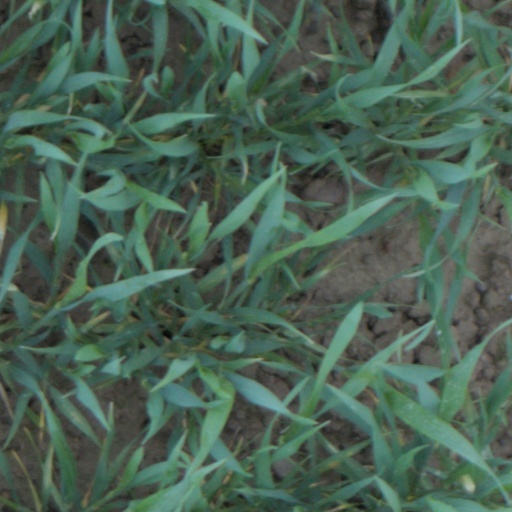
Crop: wheat